The Virgin of the Navigators

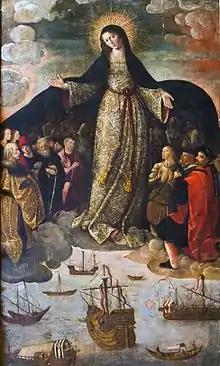
"The Virgin of the Navigators", by Alejo Fernández, 1531–1536, oil on panel.

The Virgin of the Navigators is a painting by Spanish artist Alejo Fernández, created as the central panel of an altarpiece for the chapel of the Casa de Contratación in Alcázar of Seville, Seville, southern Spain. Scholars date the painting to sometime between 1531 and 1536. Carla Rahn Phillips has suggested that it represents Christopher Columbus as a European magus-king reinforcing "the notion that the Spanish Empire represented the fulfillment of biblical prophecy to bring the Christian message to all the peoples of the world.